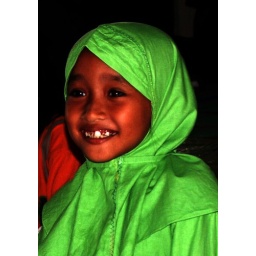
a girl in the green veil